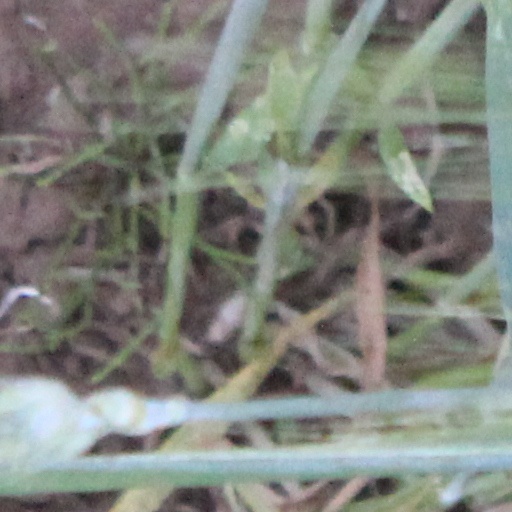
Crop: wheat